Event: Nepal Earthquake
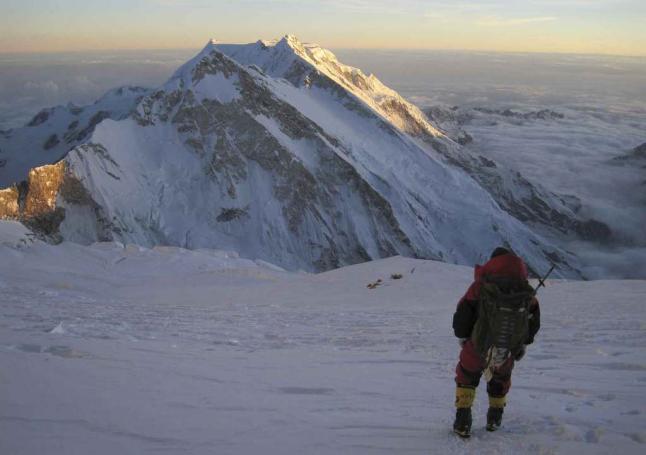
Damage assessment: no_damage